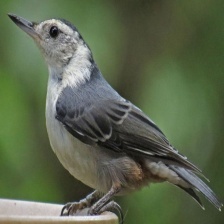
Species: CRESTED NUTHATCH
Scientific name: SITTA CAROLINENSIS